James Henry Darlington

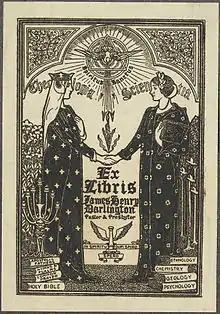
Bishop Darlington's bookplate

Darlington was also a published poet, a book collector and a noted collector of historical musical instruments, and his collection forms the basis of what is today the Historical Musical Instrument Collection of the Vassar College Department of Music. As noted in his obituary, "The varied character of Bishop Darlington's interests was seen on the occasion of his seventy-fourth birthday, June 9, 1930, when he received congratulatory messages from President Hoover; the Rt. Rev. James E. N. Freeman, Bishop of Washington; the Rev. Dr. S. Parkes Cadman, the Archbishop of Canterbury; the Bishop of London; the Metropolitan Platon, Archbishop of the Russian church in the United States; General Smedley Butler of the United States Marine Corps; Charles M. Schwab; and J. P. Morgan."